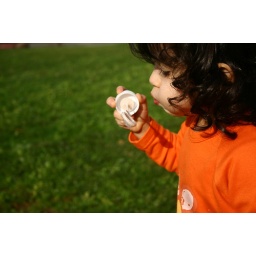
for once we should live in a orange sky. canon 350d. home. january.2006 model. cute i.